Broadcast signal intrusion

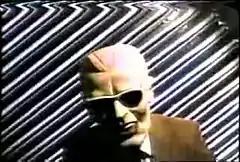
Screenshot of the Max Headroom hijacker

On the night of November 22, 1987, an unidentified man wearing a Max Headroom mask appeared on the signals of two television stations in Chicago, Illinois. WGN-TV, owned by Tribune Broadcasting, was hijacked first. The intrusion occurred during the sports report on its 9:00 p.m. newscast and lasted about 25 seconds. Next came PBS affiliate WTTW, where the man was seen and heard uttering garbled remarks before dropping his pants, partially exposing his buttocks, and was then spanked with a flyswatter by a woman wearing a French maid costume before normal programming resumed. This second interception occurred at about 11:00 p.m. during an episode of the "Doctor Who" serial, "Horror of Fang Rock", and lasted almost 90 seconds. None of the individuals responsible for the intrusion have been identified. This incident got the attention of the CBS Evening News the next day and was talked about nationwide. The HBO incident was also mentioned in the same news report.